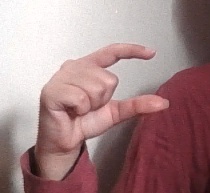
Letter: dal